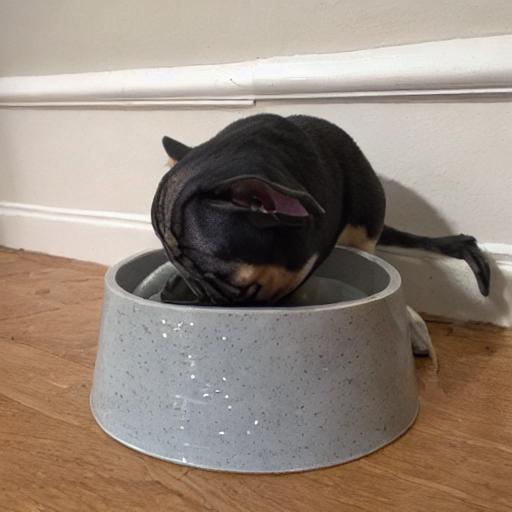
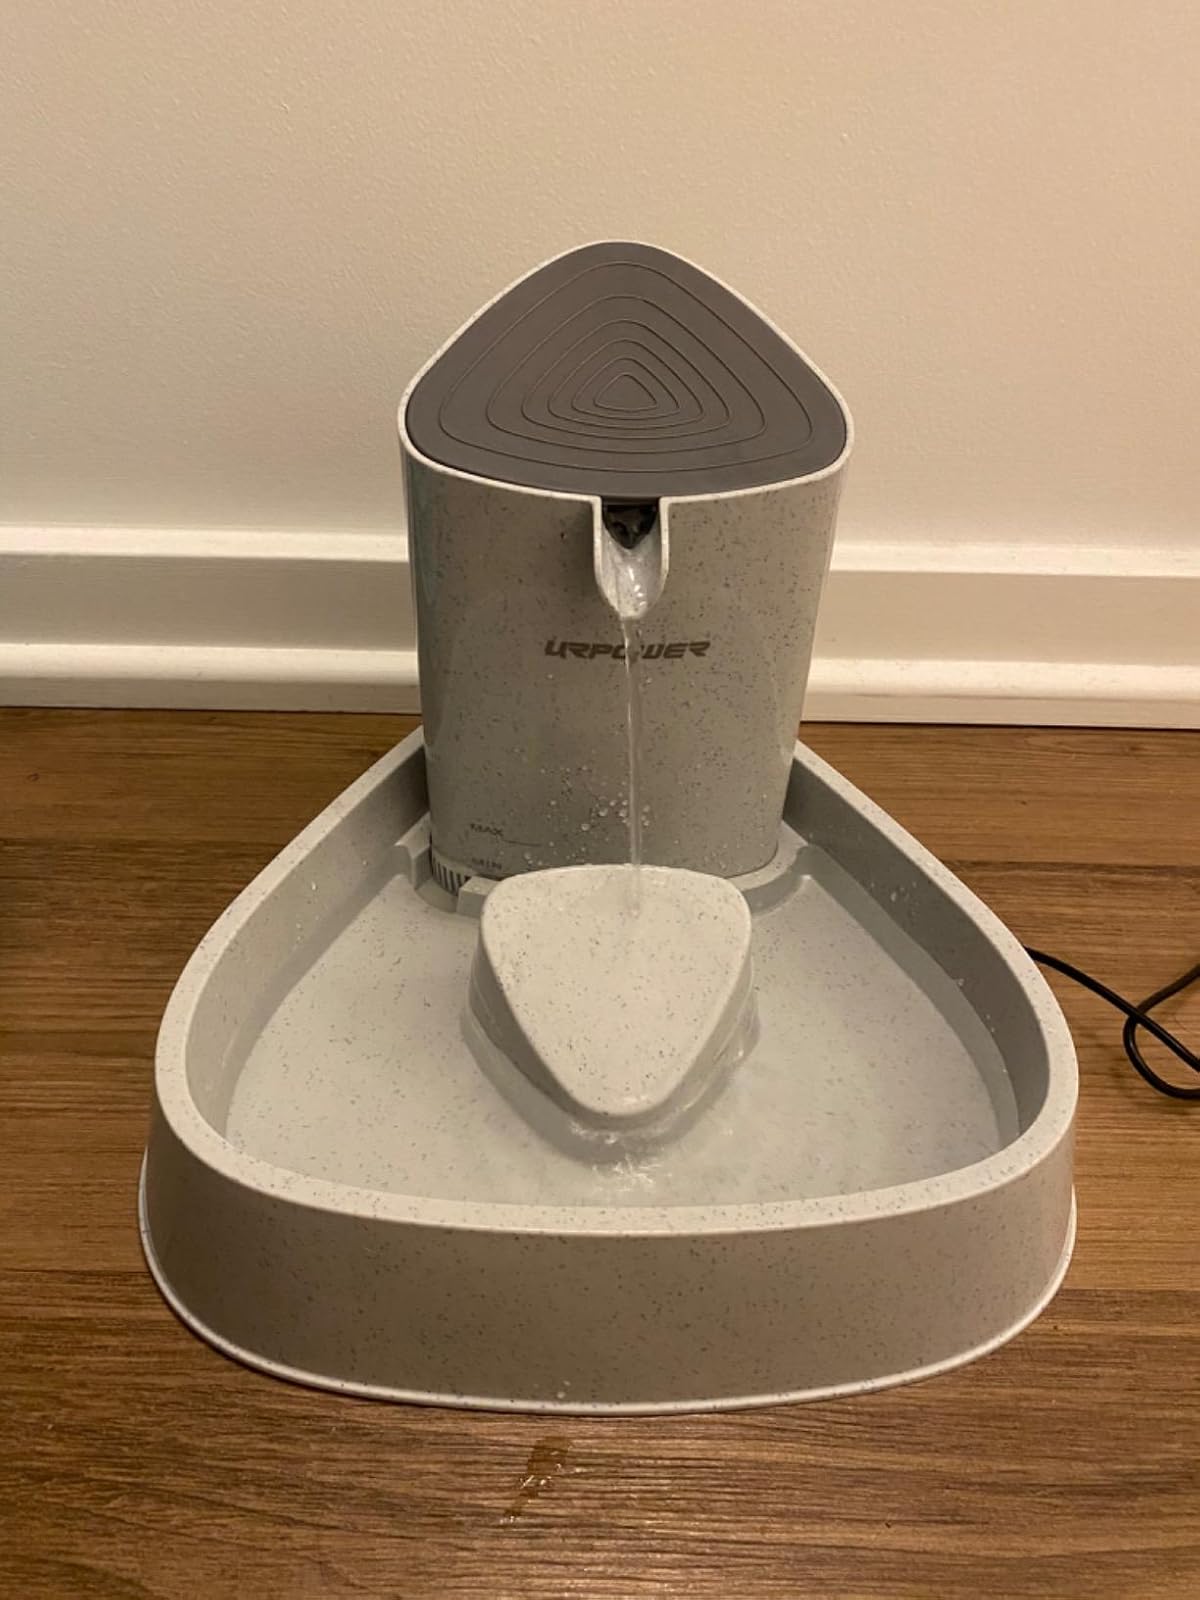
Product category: items_bowl
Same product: no